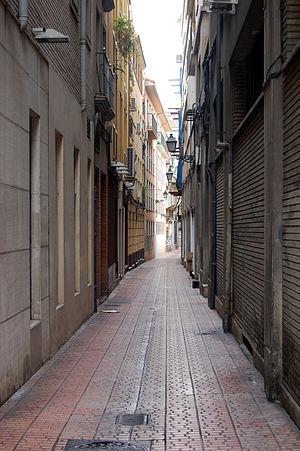
Saragosse est une ville espagnole, capitale de la province du même nom et de l'Aragon.
La communauté juive de Saragosse du pays d'Aragon située au nord-est de l'Espagne connaît des fortunes diverses avec des périodes fastes alternant avec des moments particulièrement difficiles tant sous le Croissant d'Al-Andalus que sous la Croix, pour disparaître à avec l'expulsion des Juifs d'Espagne en 1492.